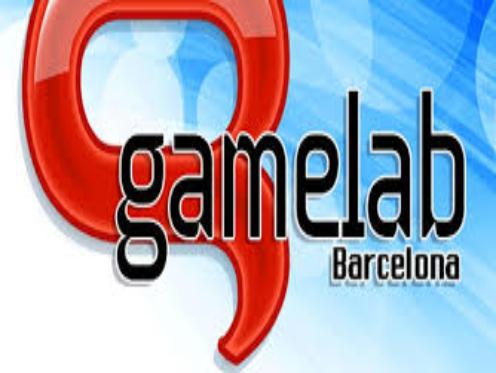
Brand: gamelab
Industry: Leisure